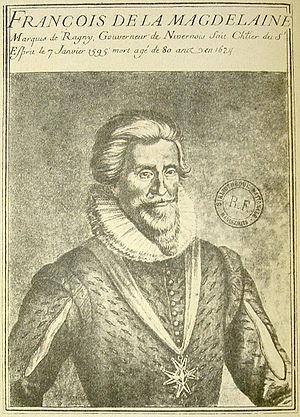
Portrait de François de la Magdelaine, marquis de Ragny
François de la Magdelaine, né le 23 août 1543 à Ragny et mort en 1626, marquis de Ragny, bailli d'Auxois, gouverneur du Nivernais, est un capitaine et maréchal de camp français.
Les seigneurs puis les marquis de Ragny doivent leur nom à la châtellenie de Ragny, située à Savigny-en-Terre-Plaine, dans l'actuel département de l'Yonne.
Le château de Ragny est un ancien château médiéval situé à Savigny-en-Terre-Plaine, dans l'actuel département de l'Yonne. Son histoire est indissociable de celle des seigneurs de Ragny, dont il fut le fief principal.